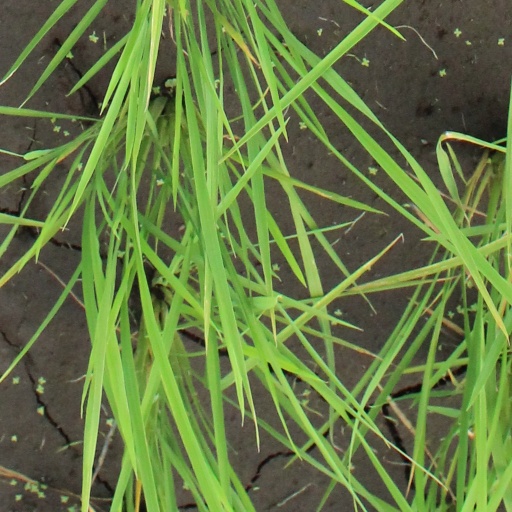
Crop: rice